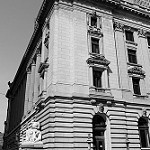
Label: B & W